Seventeen (South Korean band)

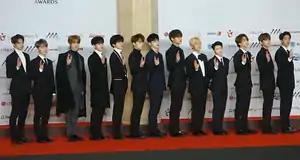
Seventeen at the 2018 Asia Artist Awards

Seventeen officially debuted in Japan on May 30 with their first Japanese EP "We Make You". They released their fifth Korean EP "You Make My Day" on July 16, with the lead single "Oh My!". The EP became the group's first to be certified platinum domestically. Promotions for the album took place in between the Ideal Cut tour concerts in Seoul and the tour concerts in other countries.